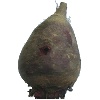
Label: Beetroot 1